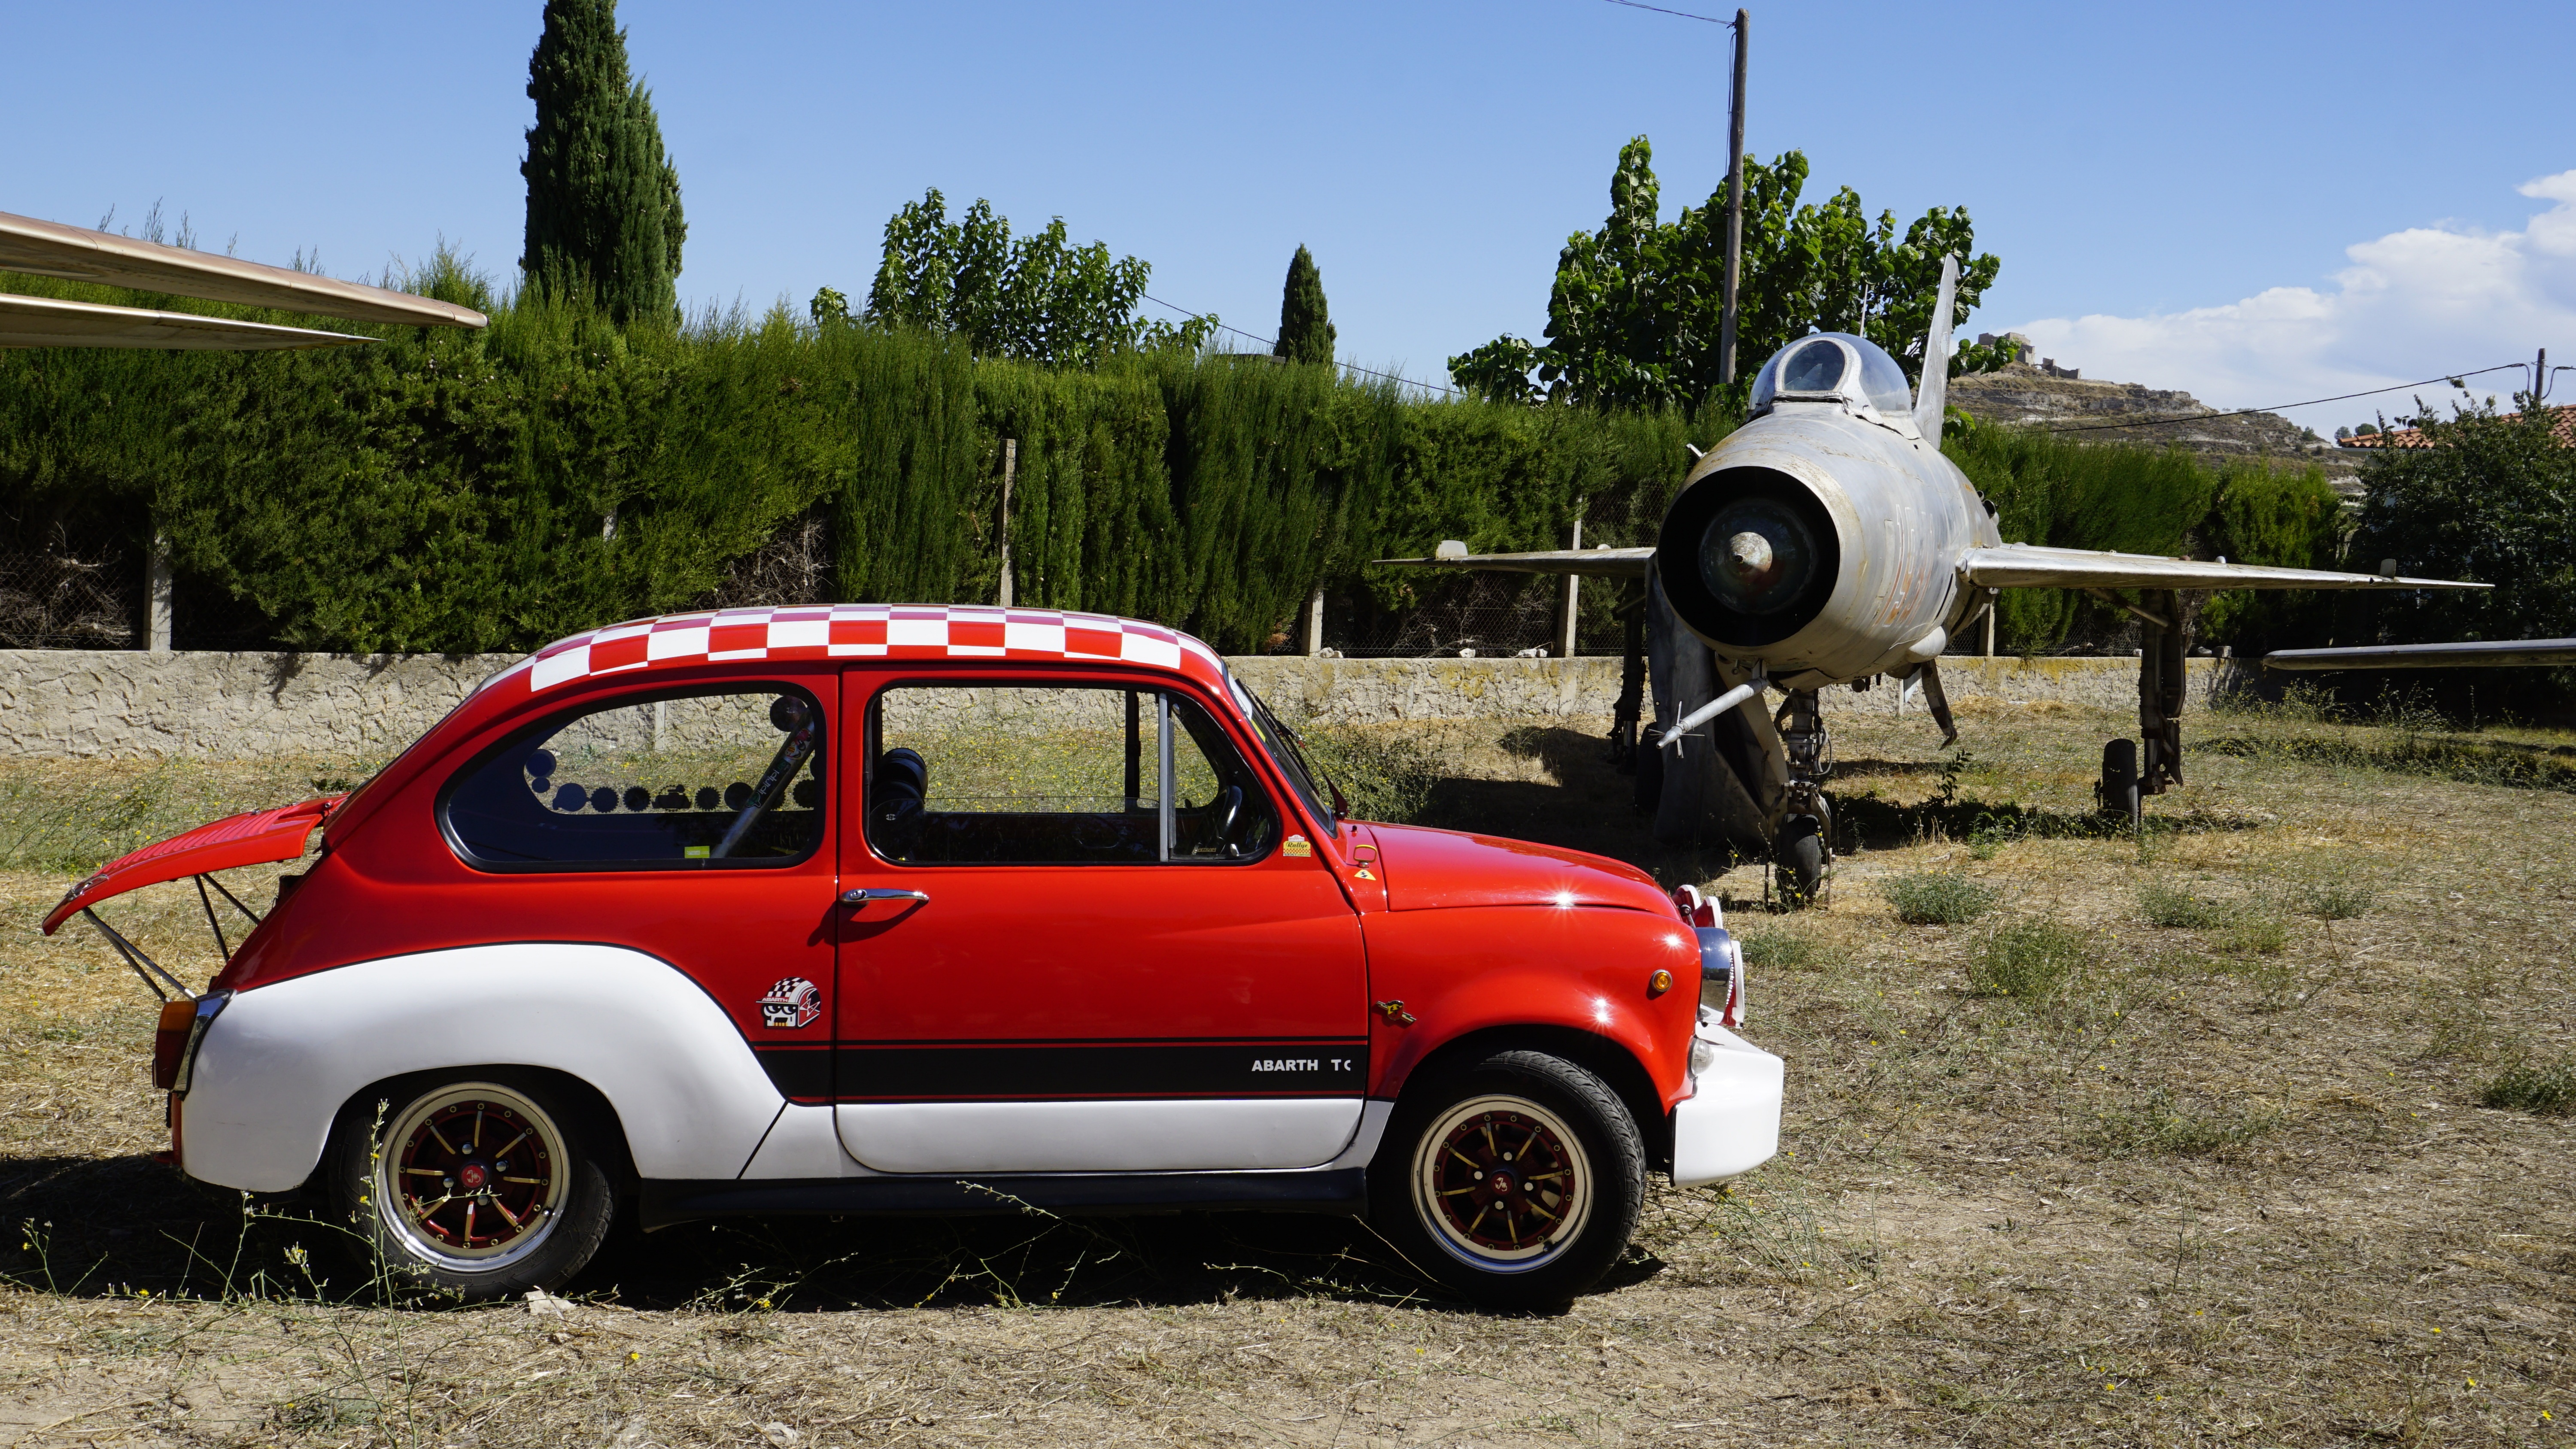
car, vintage, wheel, retro, seat, old, red, vehicle, classic, fiat, rally, antique car, city car, red car, land vehicle, seat 600, six hundred, automobile make, subcompact car, compact sport utility vehicle, fiat 600, abarth, six hundred abarth, six hundred seat